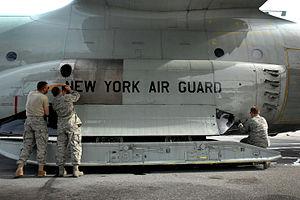
Le Lockheed LC-130 Hercules est un avion de transport militaire américain spécialement destiné au soutien des expéditions polaires. Il est directement dérivé du célèbre C-130 Hercules.